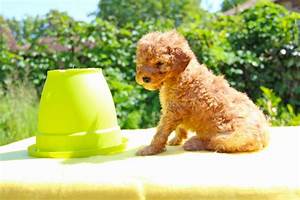
Label: cane